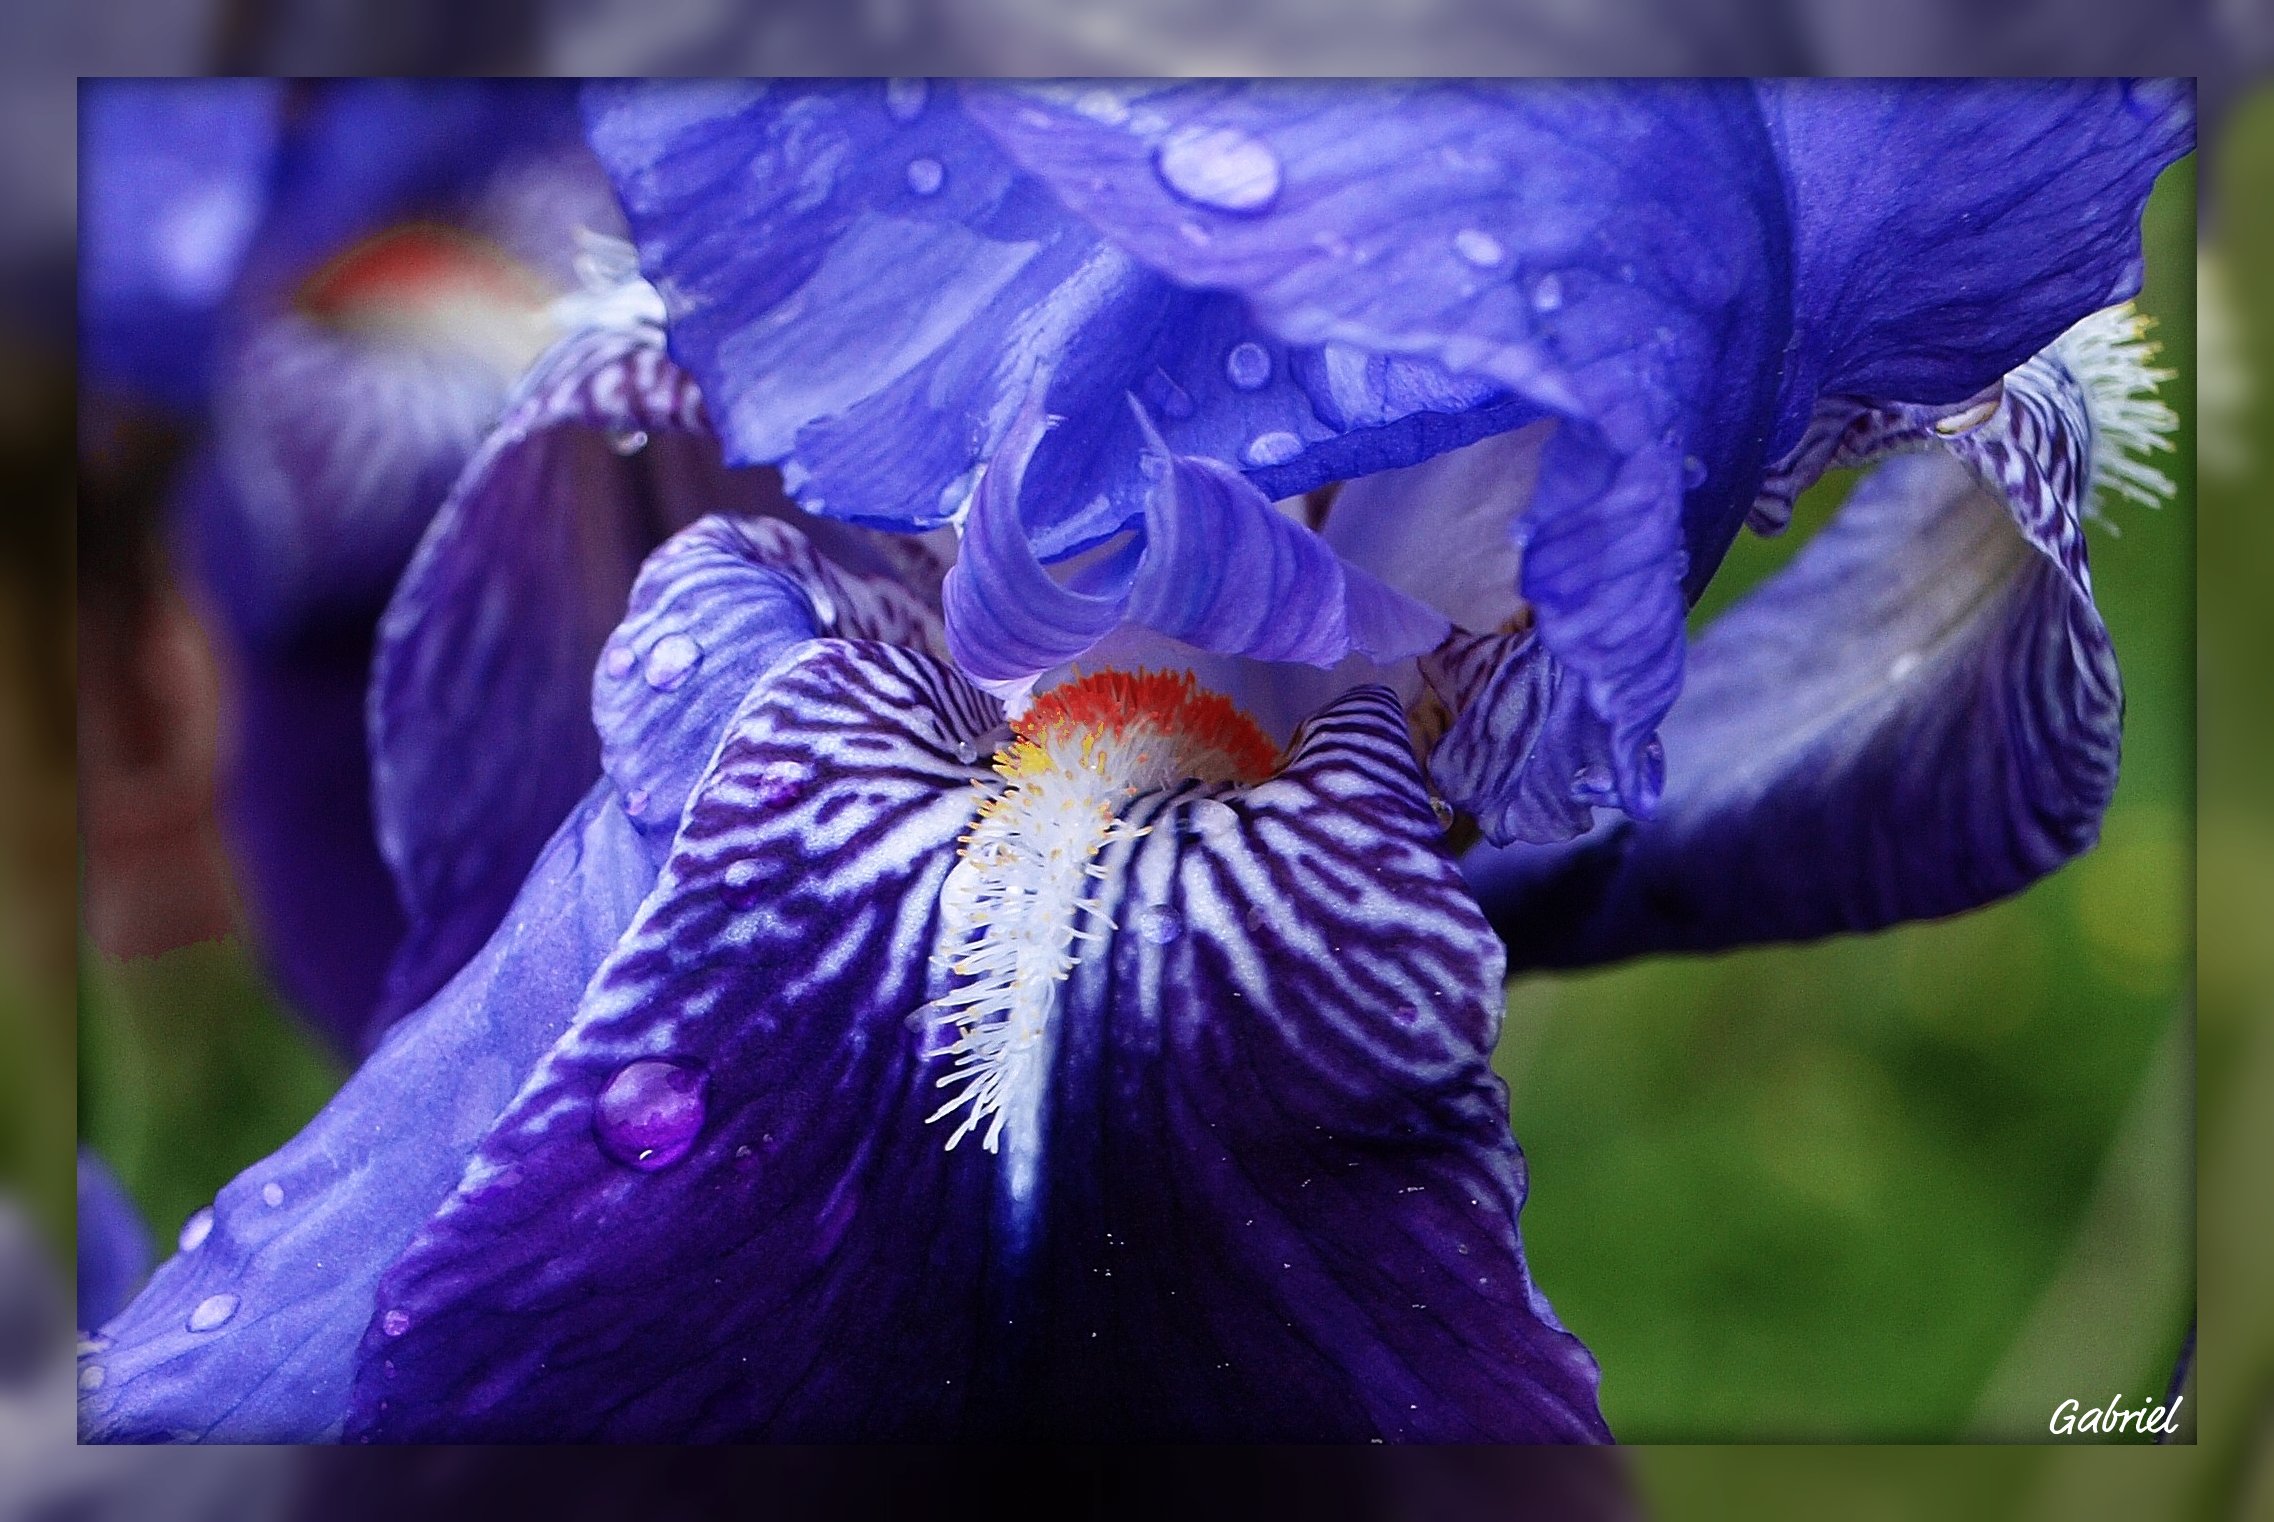
nature, plant, flower, purple, petal, blue, flora, flowers, human body, iris, eye, flores, organ, ggl1, macro photography, flowering plant, land plant, iris family